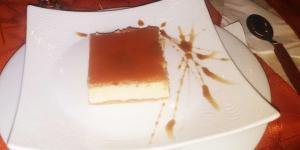
cheesecake de guayaba horneado